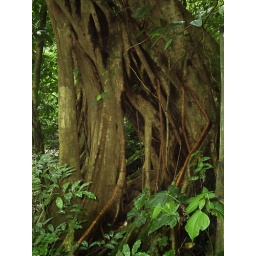
This is the base of a tree in the rainforest